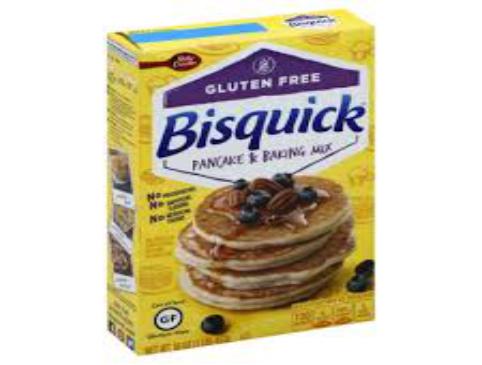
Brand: Bisquick
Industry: Food